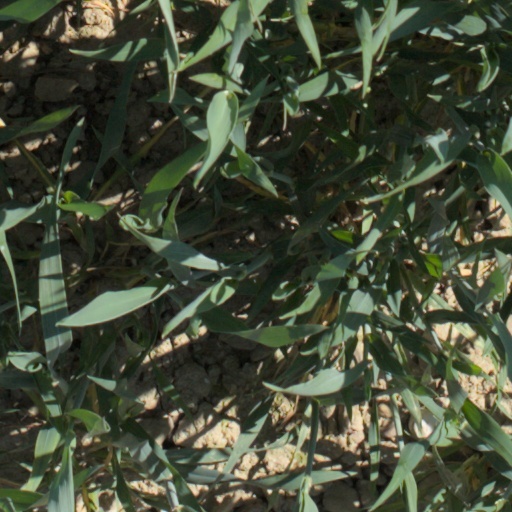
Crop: wheat